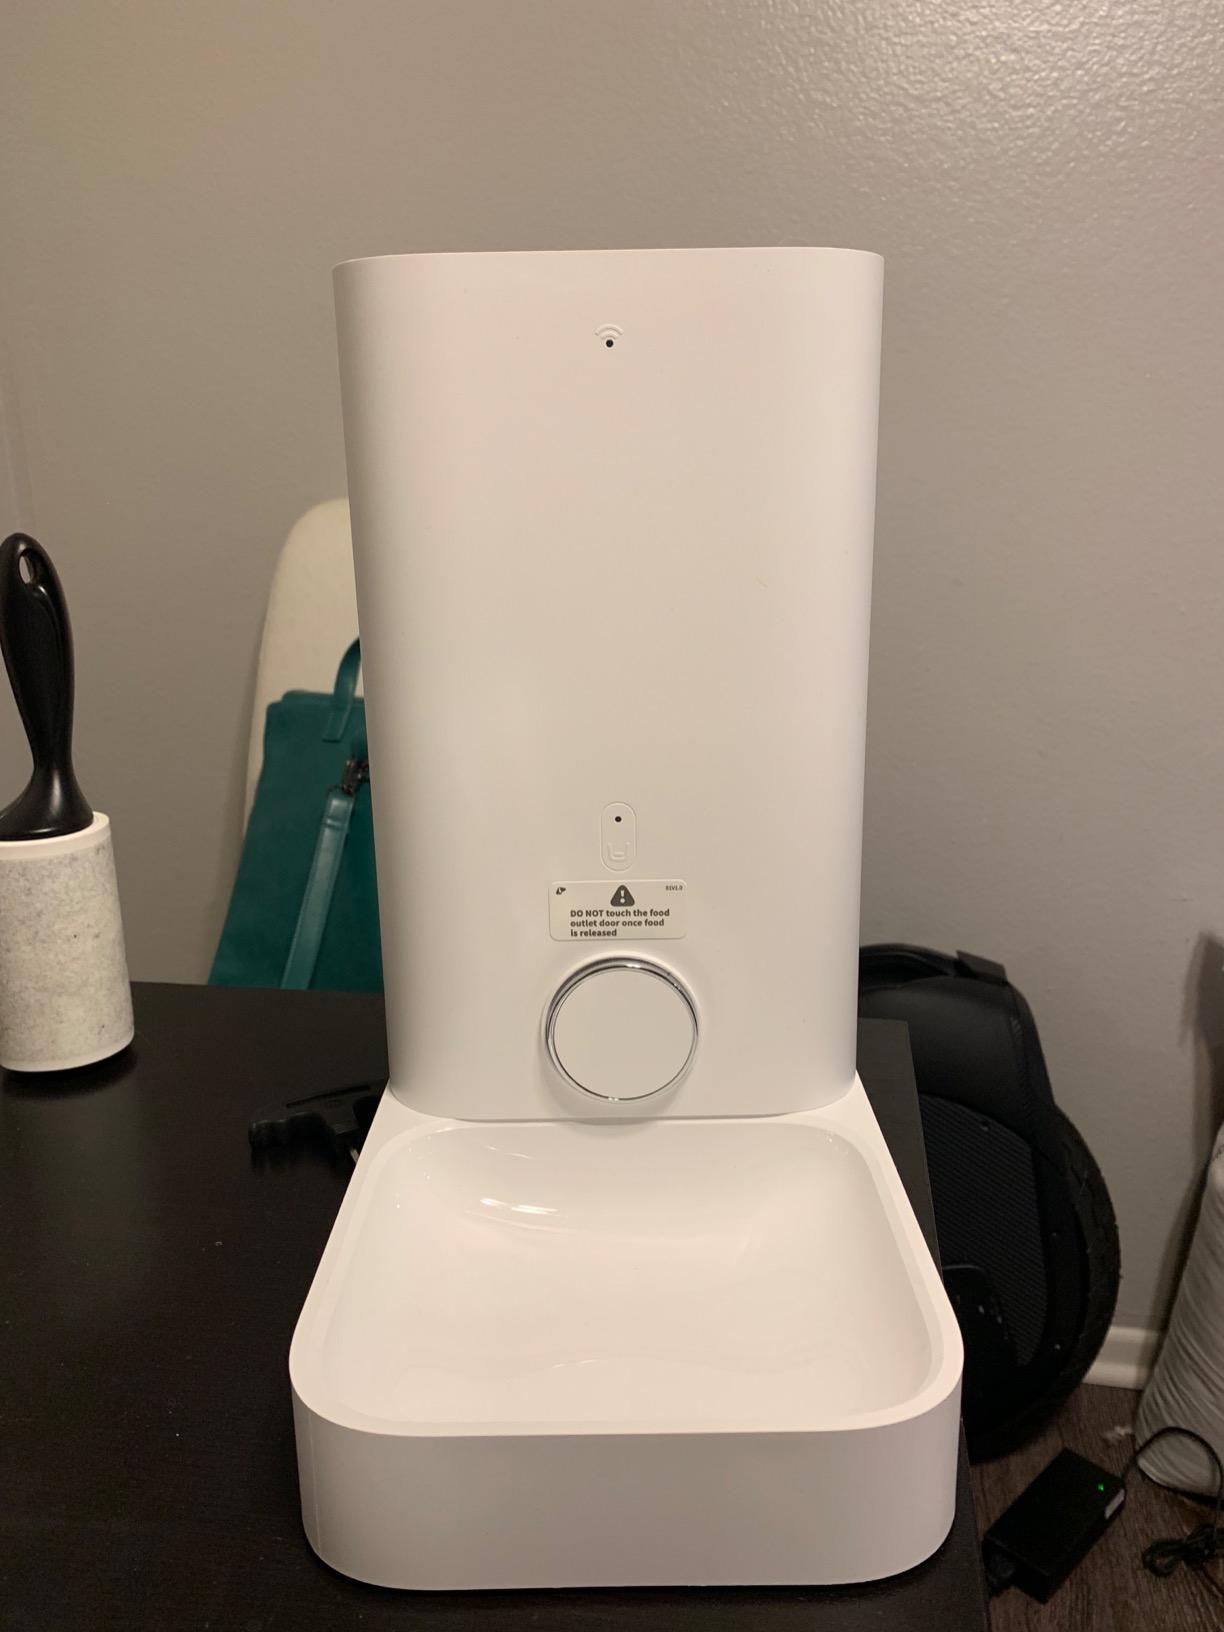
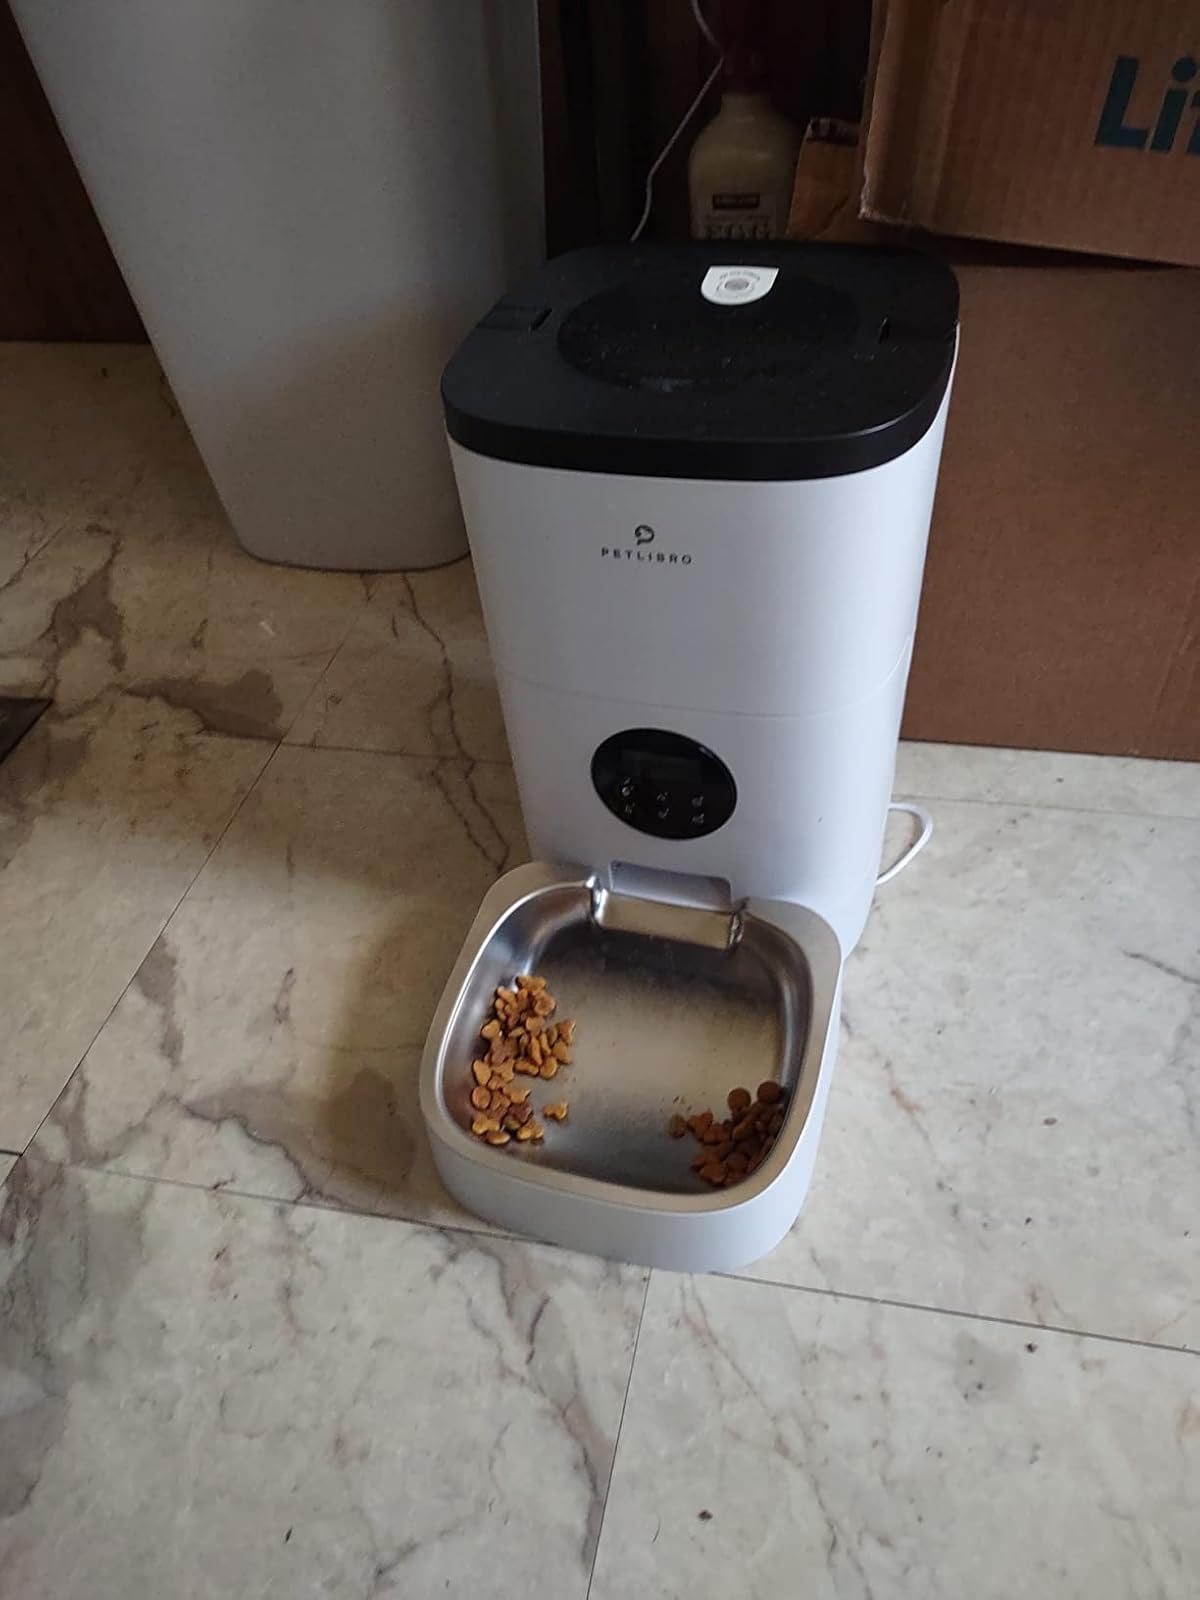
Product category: items_feeder
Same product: no